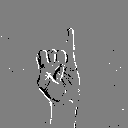
ASL letter: i